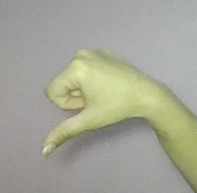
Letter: waw